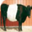
Label: cattle